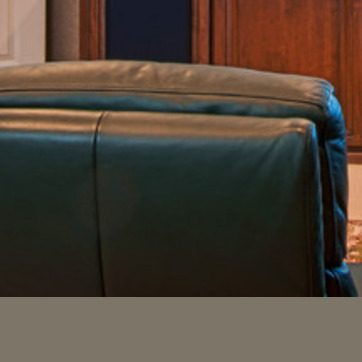
Material: leather